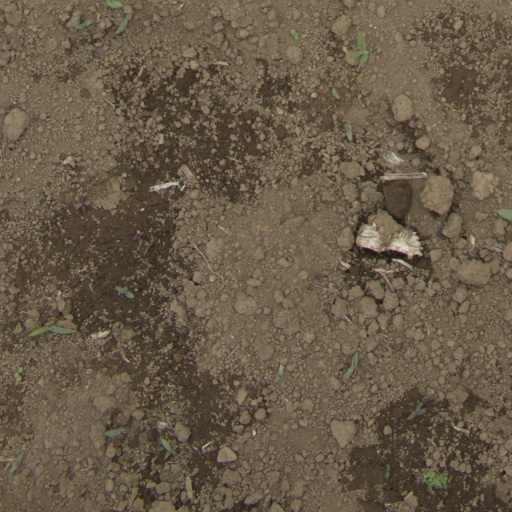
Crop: Jerusalem artichoke